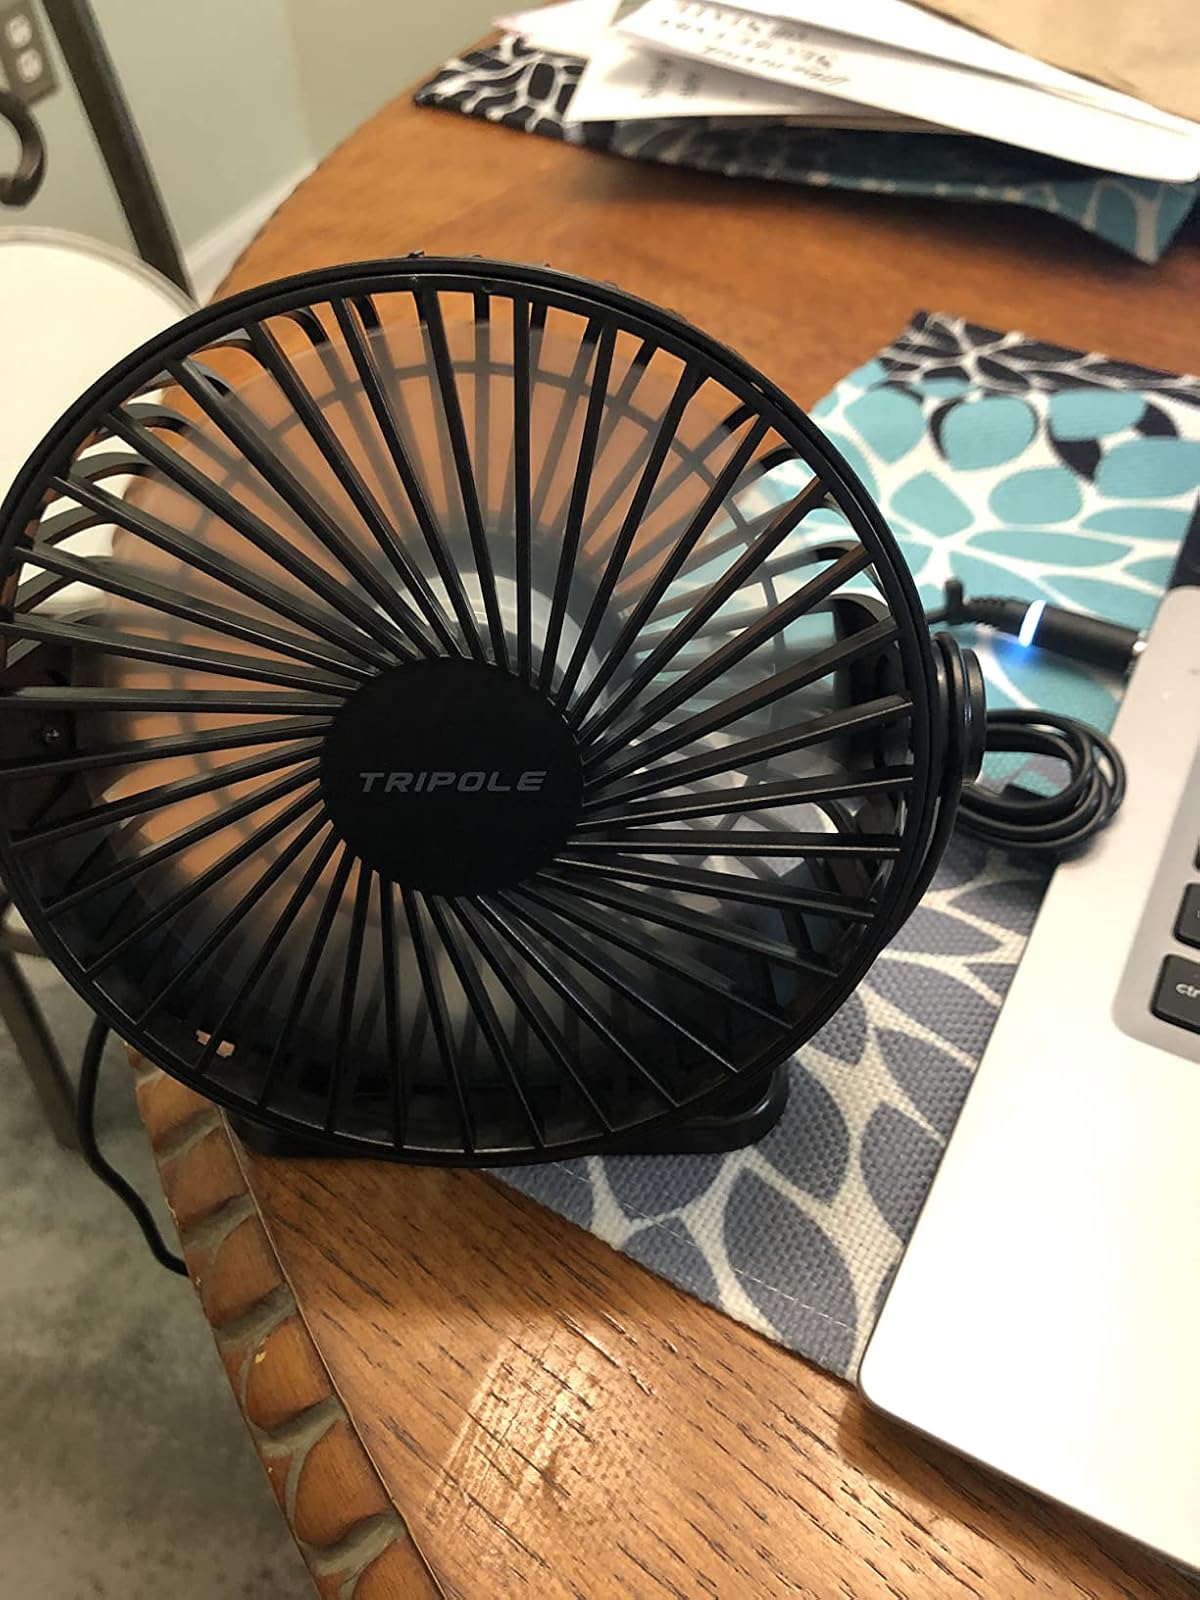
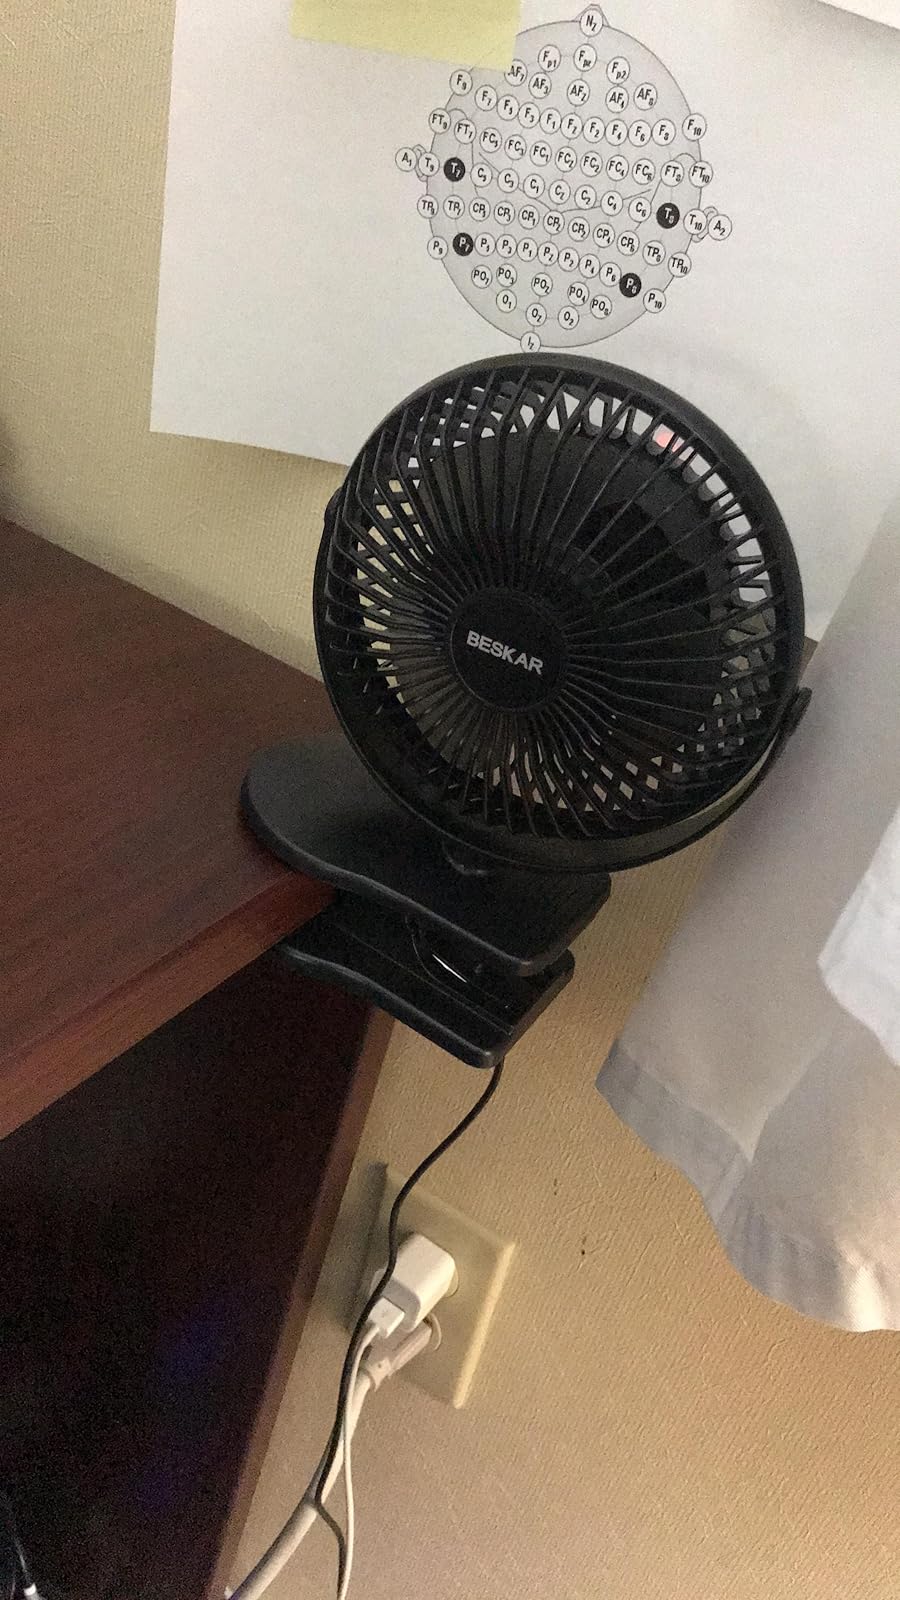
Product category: fan
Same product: no